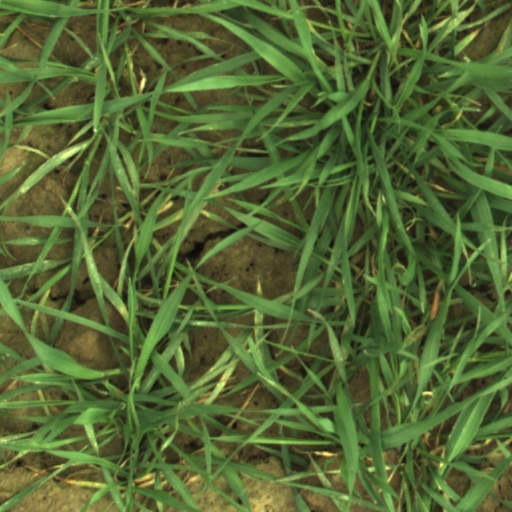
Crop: wheat